Slam Dunk (manga)

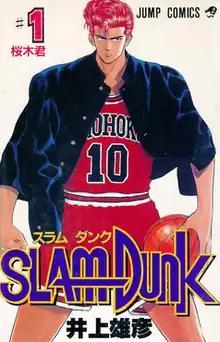
First volume cover, featuring Hanamichi Sakuragi

Slam Dunk (stylized in all caps) is a Japanese sports manga series written and illustrated by Takehiko Inoue. It was serialized in Shueisha's manga magazine "Weekly Shōnen Jump" from October 1990 to June 1996, with the chapters collected into 31 volumes. The story follows Hanamichi Sakuragi, a brash and impulsive high school student who joins a basketball team at Shohoku High School, located in the Shōnan area of Japan.